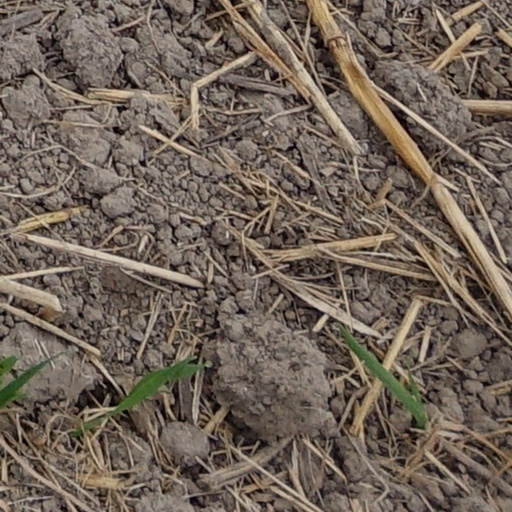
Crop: wheat